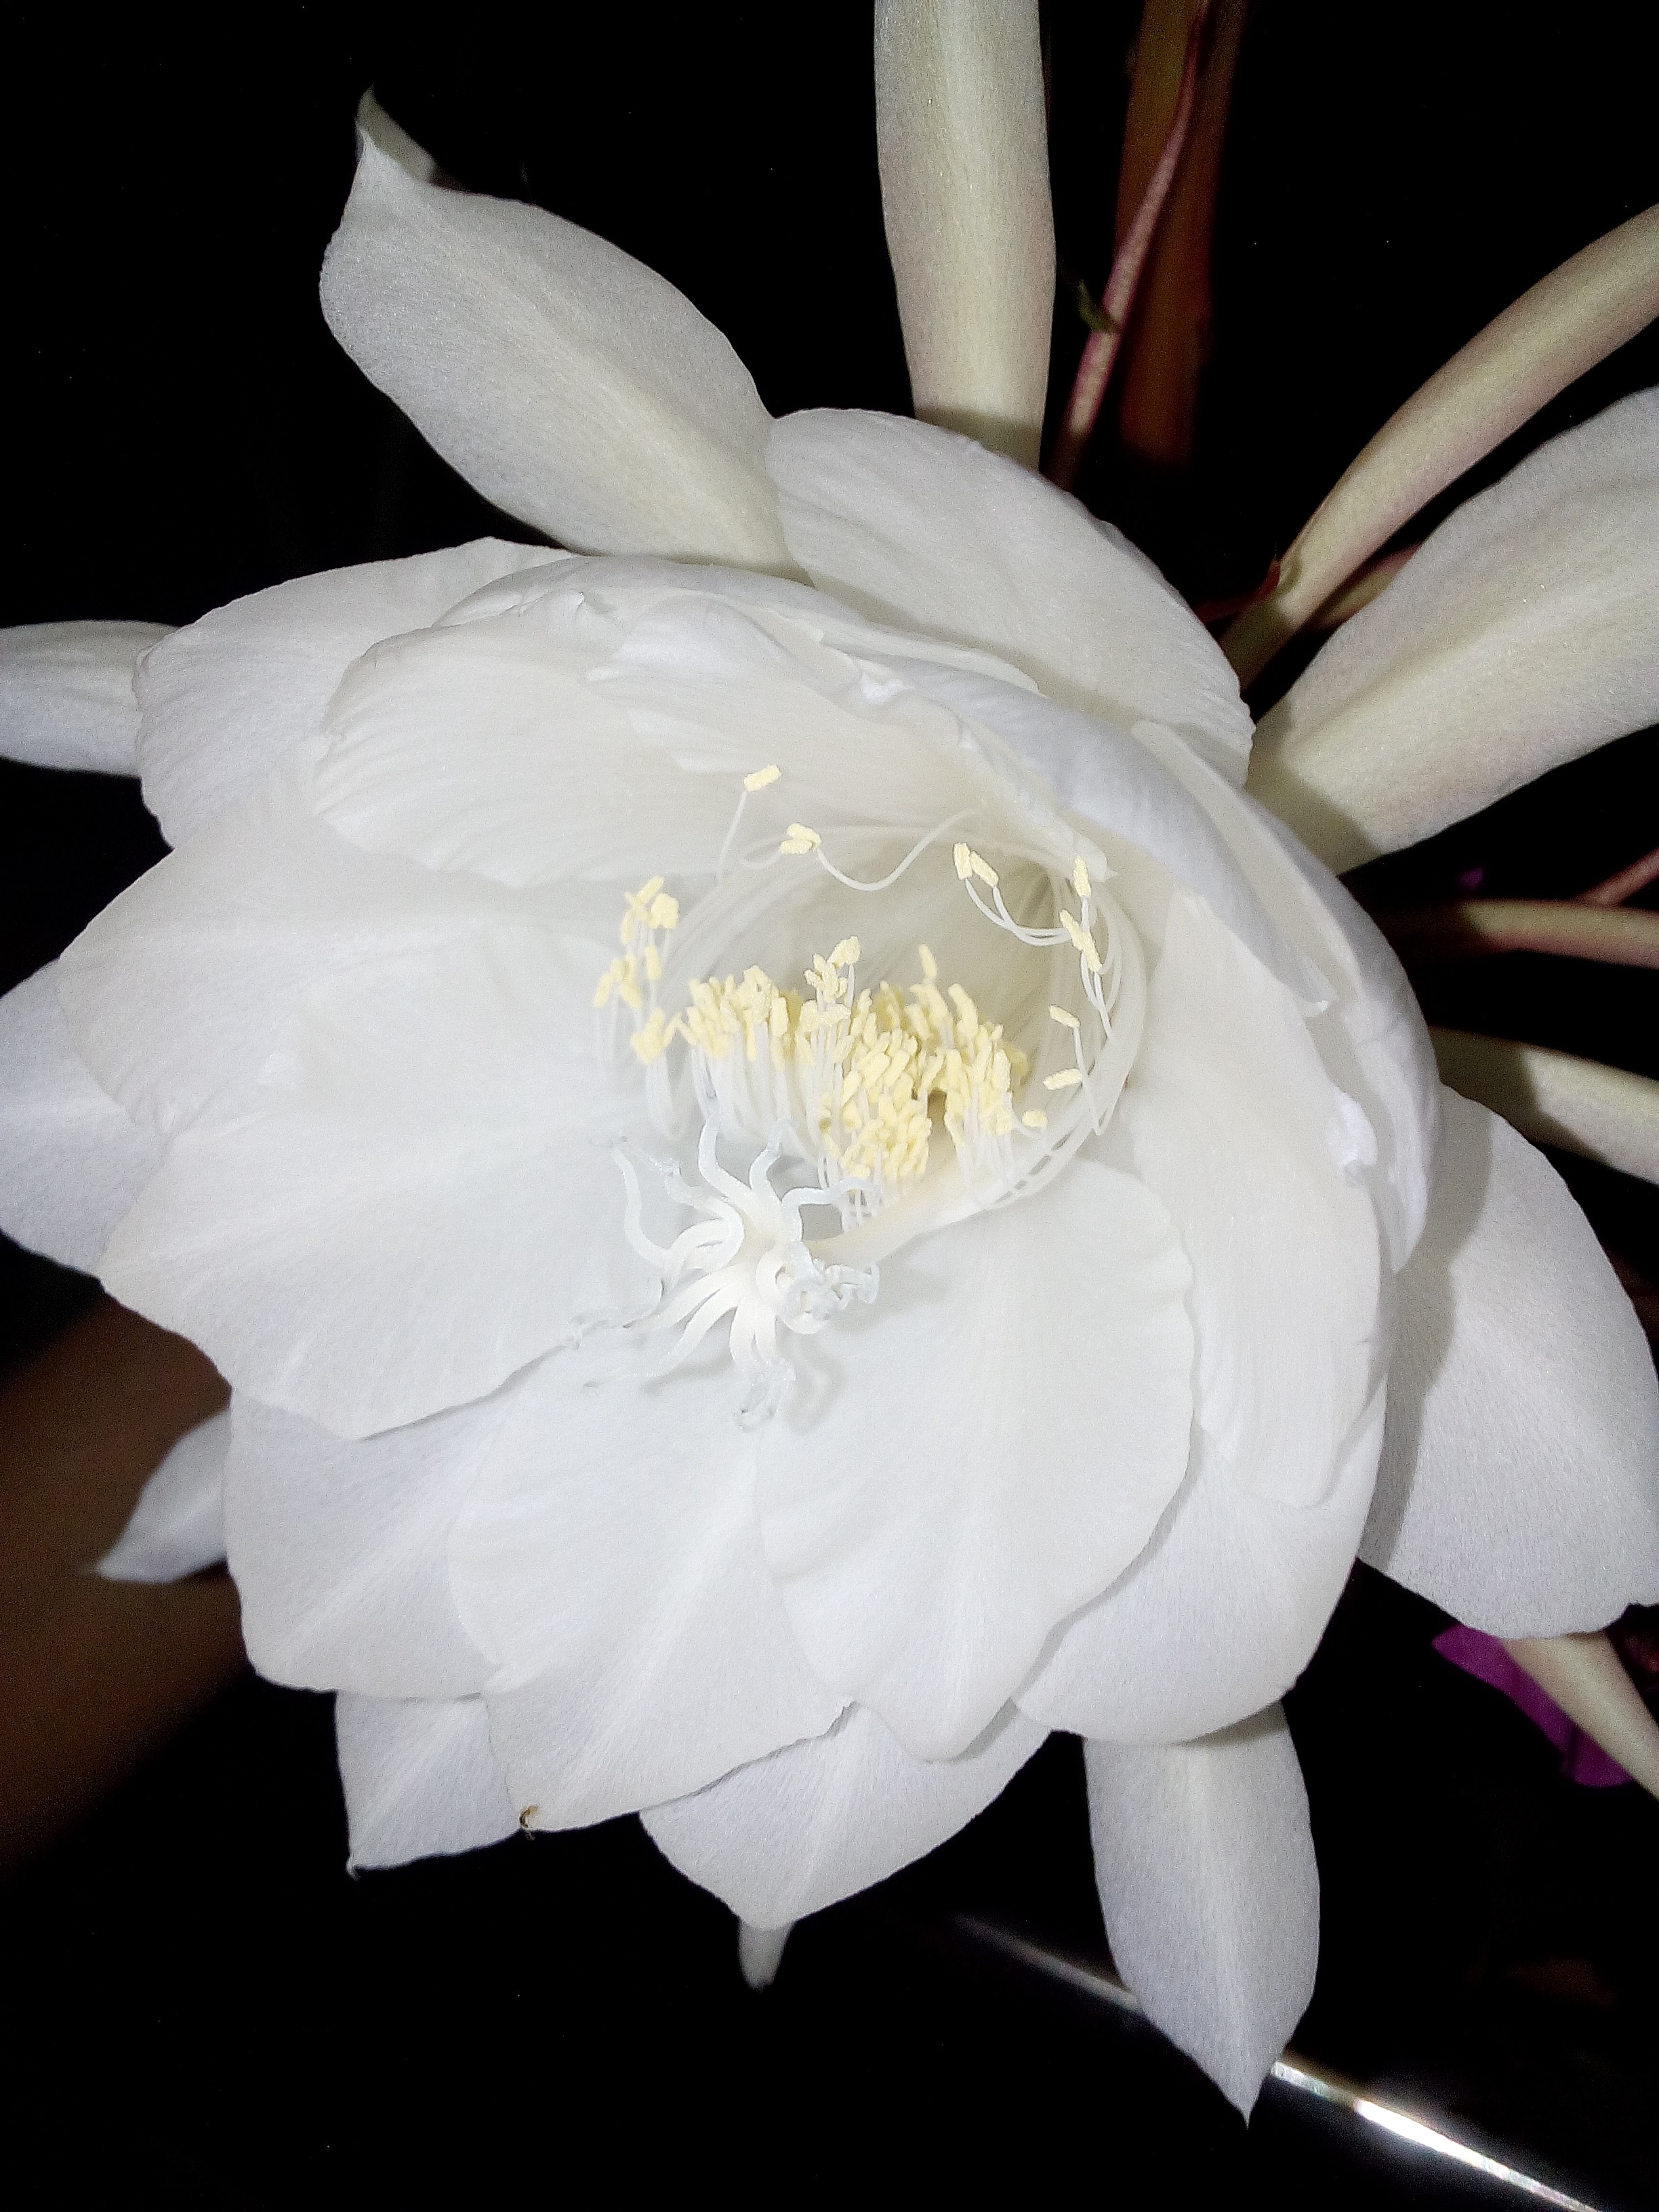
nature, blossom, cactus, abstract, plant, white, flower, petal, bloom, floral, love, spring, green, red, tropical, natural, fresh, romance, botany, blooming, garden, close, flora, botanical, close up, mother, decorative, growing, special, exotic, macro photography, flowering plant, night queen, epiphyllum, land plant, hedgehog cactus, moonlight cactus, fishbone cactus, large flowered cactus, dutchman's pipe